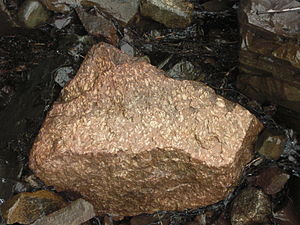
Rombeporfyr
Rombeporfyr på Krokskogen.
Rombeporfyr er en porfyrisk, magmatisk bjergart, der udelukkende findes i Oslofeltet i Norge, i Øst-Afrika og på Antarktis. Rombeporfyr blev fundet første gang på Tjuvholmen i 1806. Den er en blanding af dagbjergart og gangbjergart, den klassificeres oftest blandt sidstnævnte. Rombeporfyr har et intermediært SiO₂-indhold, og tilhører de kvartsfattige magmatiske bjergarter. I et QAPF-diagram ligger rombeporfyrer oveni trakyt, der er en dagbjergart - og oveni syenit, der er en dybbjergart.